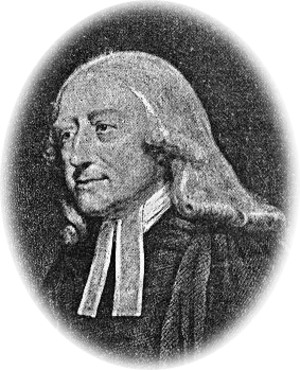
United Methodist Church
United Methodist Church – Den Forenede Metodistkirke er en kristen kirke der forstår sig selv som værende en del af den éne katolske Kirke: den universelle kirke, der ét legeme i Jesus Kristus. Det er en global kirke med tilstedeværelse i henved 130 lande; på verdensplan var der 12 millioner medlemmer i 2007: 8,0 millioner i USA, 3,5 millioner i Afrika, Asien og Europa. UMC er medlem af Kirkernes Verdensråd, Metodistisk Verdensråd og andre religiøse foreninger. UMC er den største metodistiske kirkesammenslutning i verden.